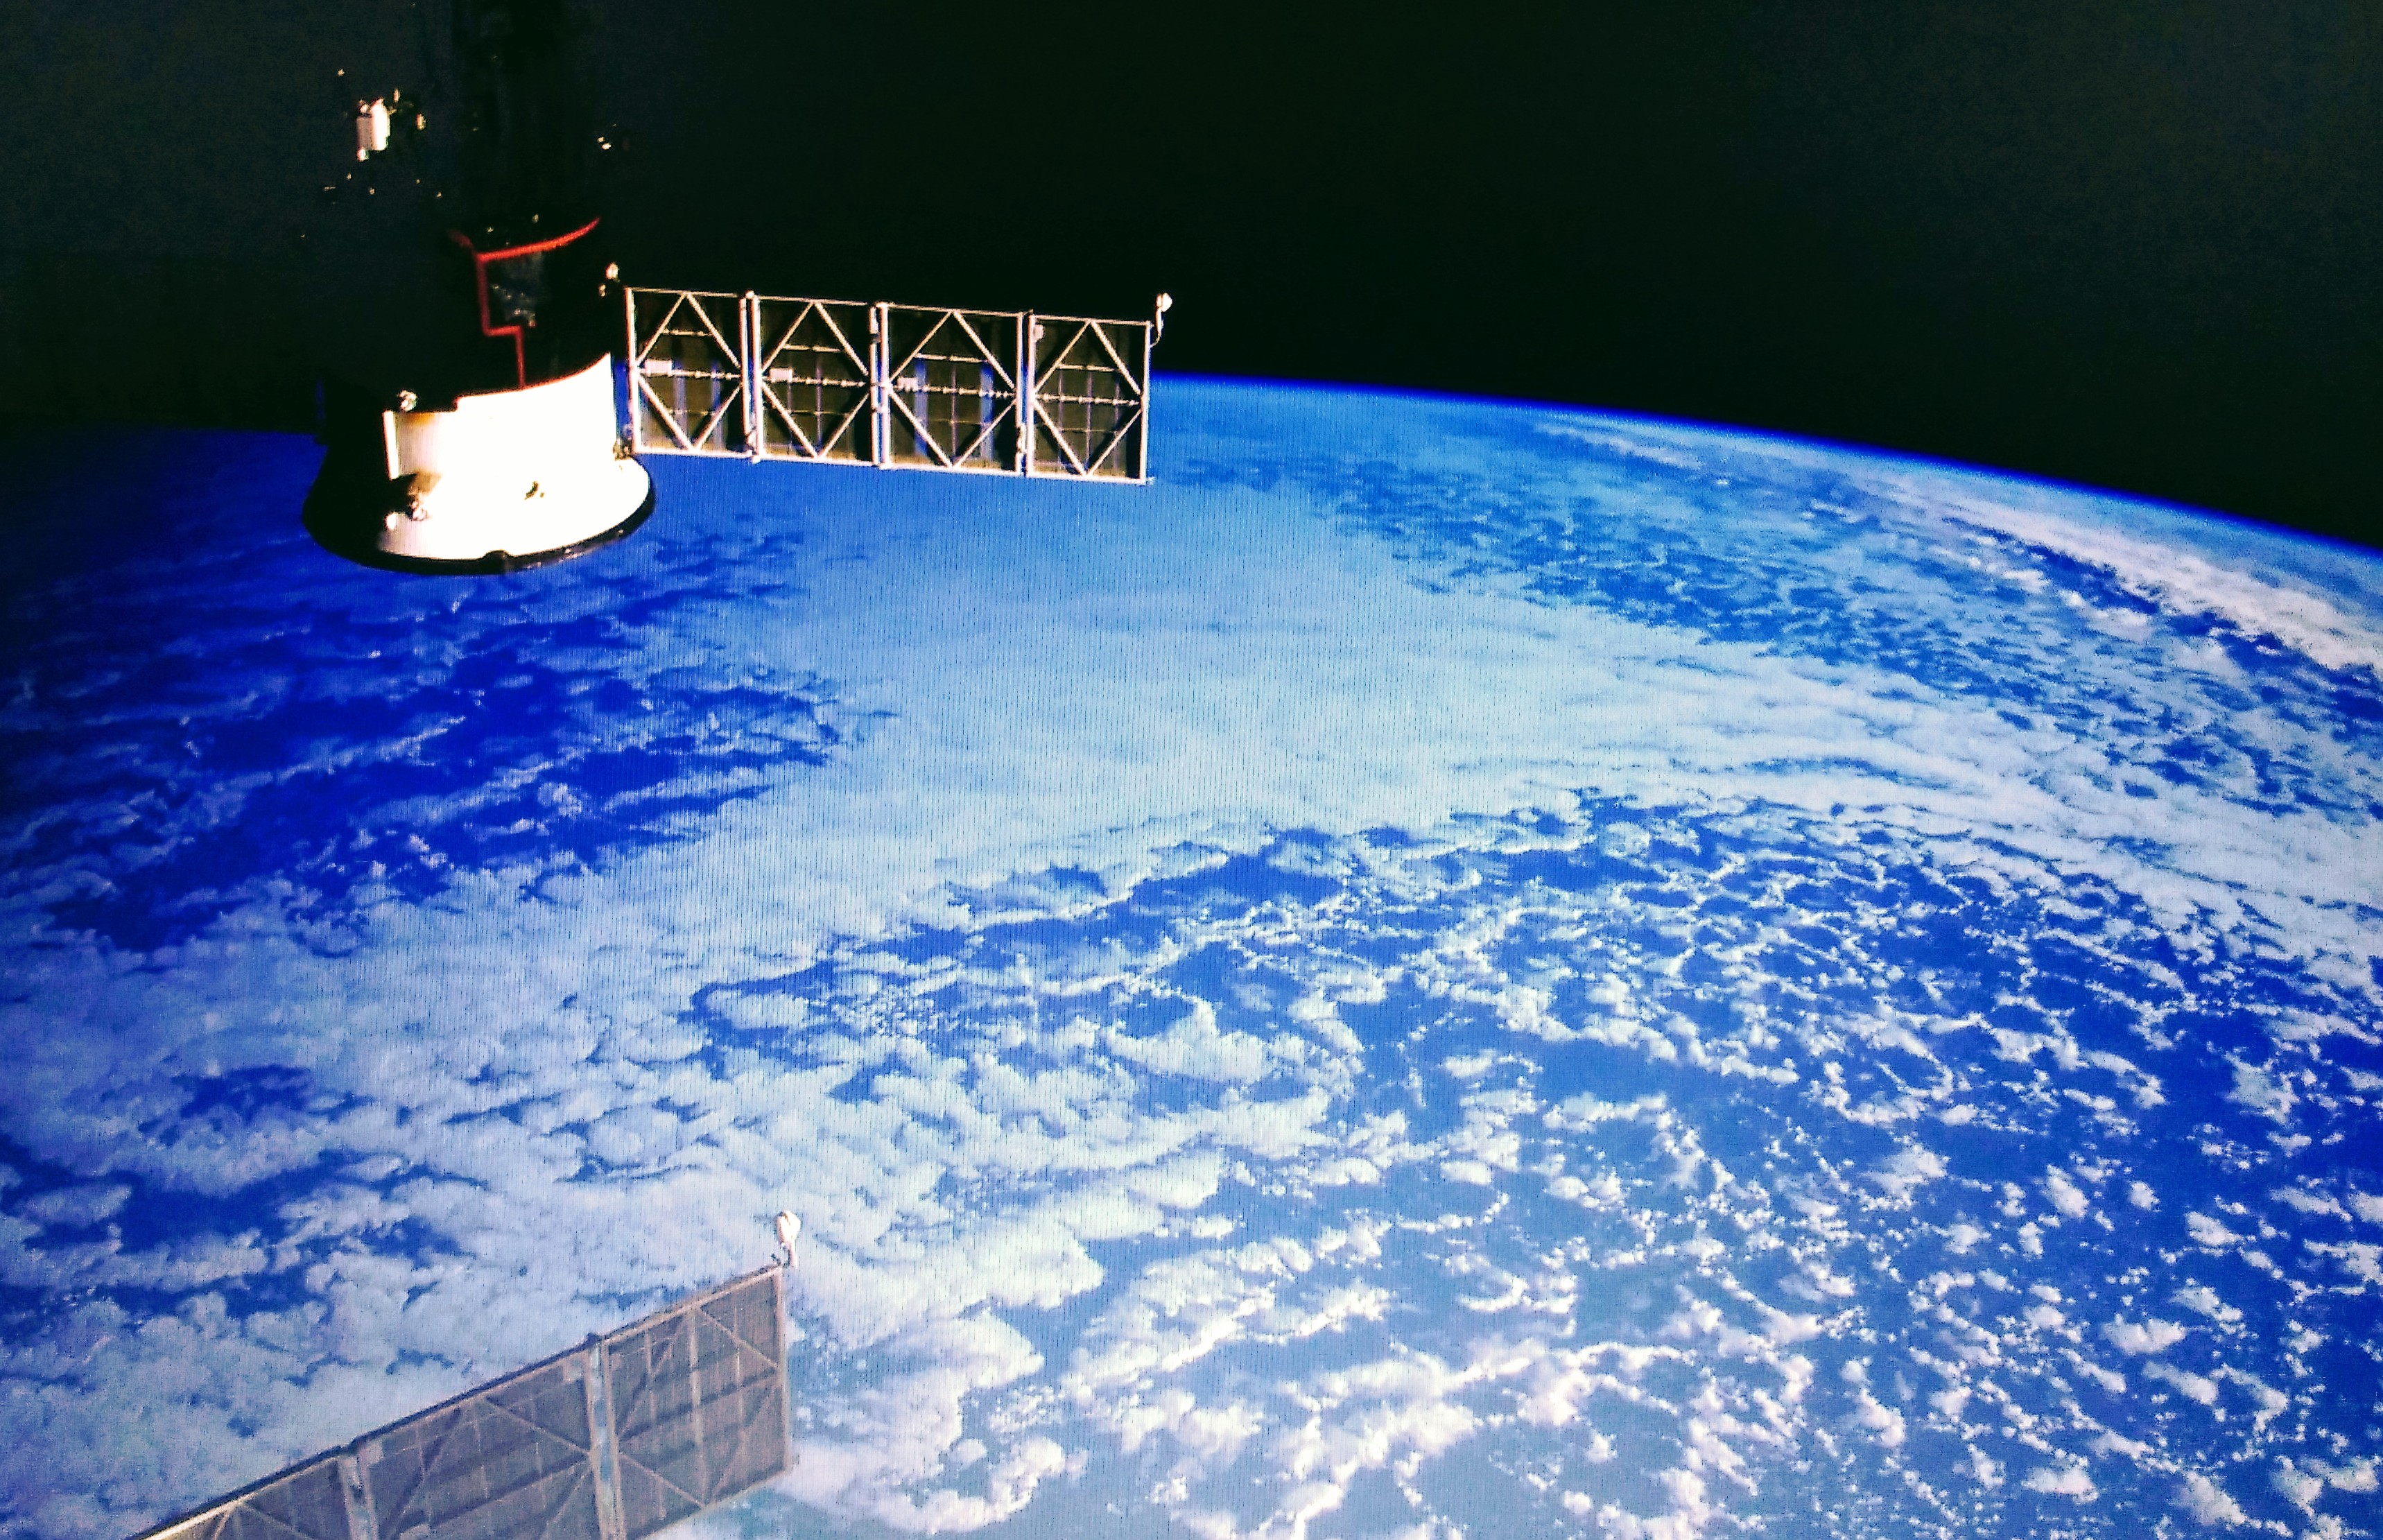
nasa, sky, satellite, earth, atmosphere, ocean, outer space, space, vehicle, world, astronomical object, sea, cloud